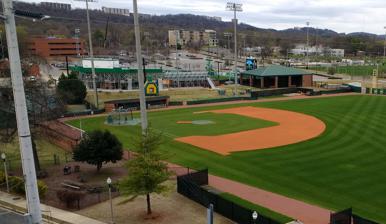
Building: Jerry D. Young Memorial Field
Country: United States of America
Year built: 1984
College baseball stadium in Birmingham, Alabama Jerry D. Young Memorial Field Location University Boulevard Birmingham, Alabama 35294 Owner University of Alabama at Birmingham Operator University of Alabama at Birmingham Capacity 1,000 Field size Left Field - 330 ft Left Center - 370 ft Center Field - 400 ft Right Center - 360 ft Right Field - 330 ft Center Field Wall Height 30 ft Surface Artificial turf (installed for 2022 season) Opened February 26, 1984 Tenants UAB Blazers baseball ( NCAA Division I The American (1984–2023), American Athletic Conference (joined for 2024 season) Jerry D. Young Memorial Field, located in Birmingham, Alabama is the home field for the UAB Blazers baseball team . The stadium opened in 1984, and is named in honor of former UAB administrator Jerry D. Young, who was responsible for the establishment and early development of the program. It currently has a seating capacity of 1,000. History The facility opened on February 26, 1984, with the Blazers defeating the Vanderbilt Commodores 14–8. Approximately one year later, the stadium was renamed in honor of Jerry D. Young on April 18, 1985. By 1992 the facility served as the site for the first Great Midwest Conference Baseball Championship, in which the Blazers would be victorious. Through the 2007 season, UAB has an all-time record of 426-279-1 at Young Memorial Field. See also List of NCAA Division I baseball venues References